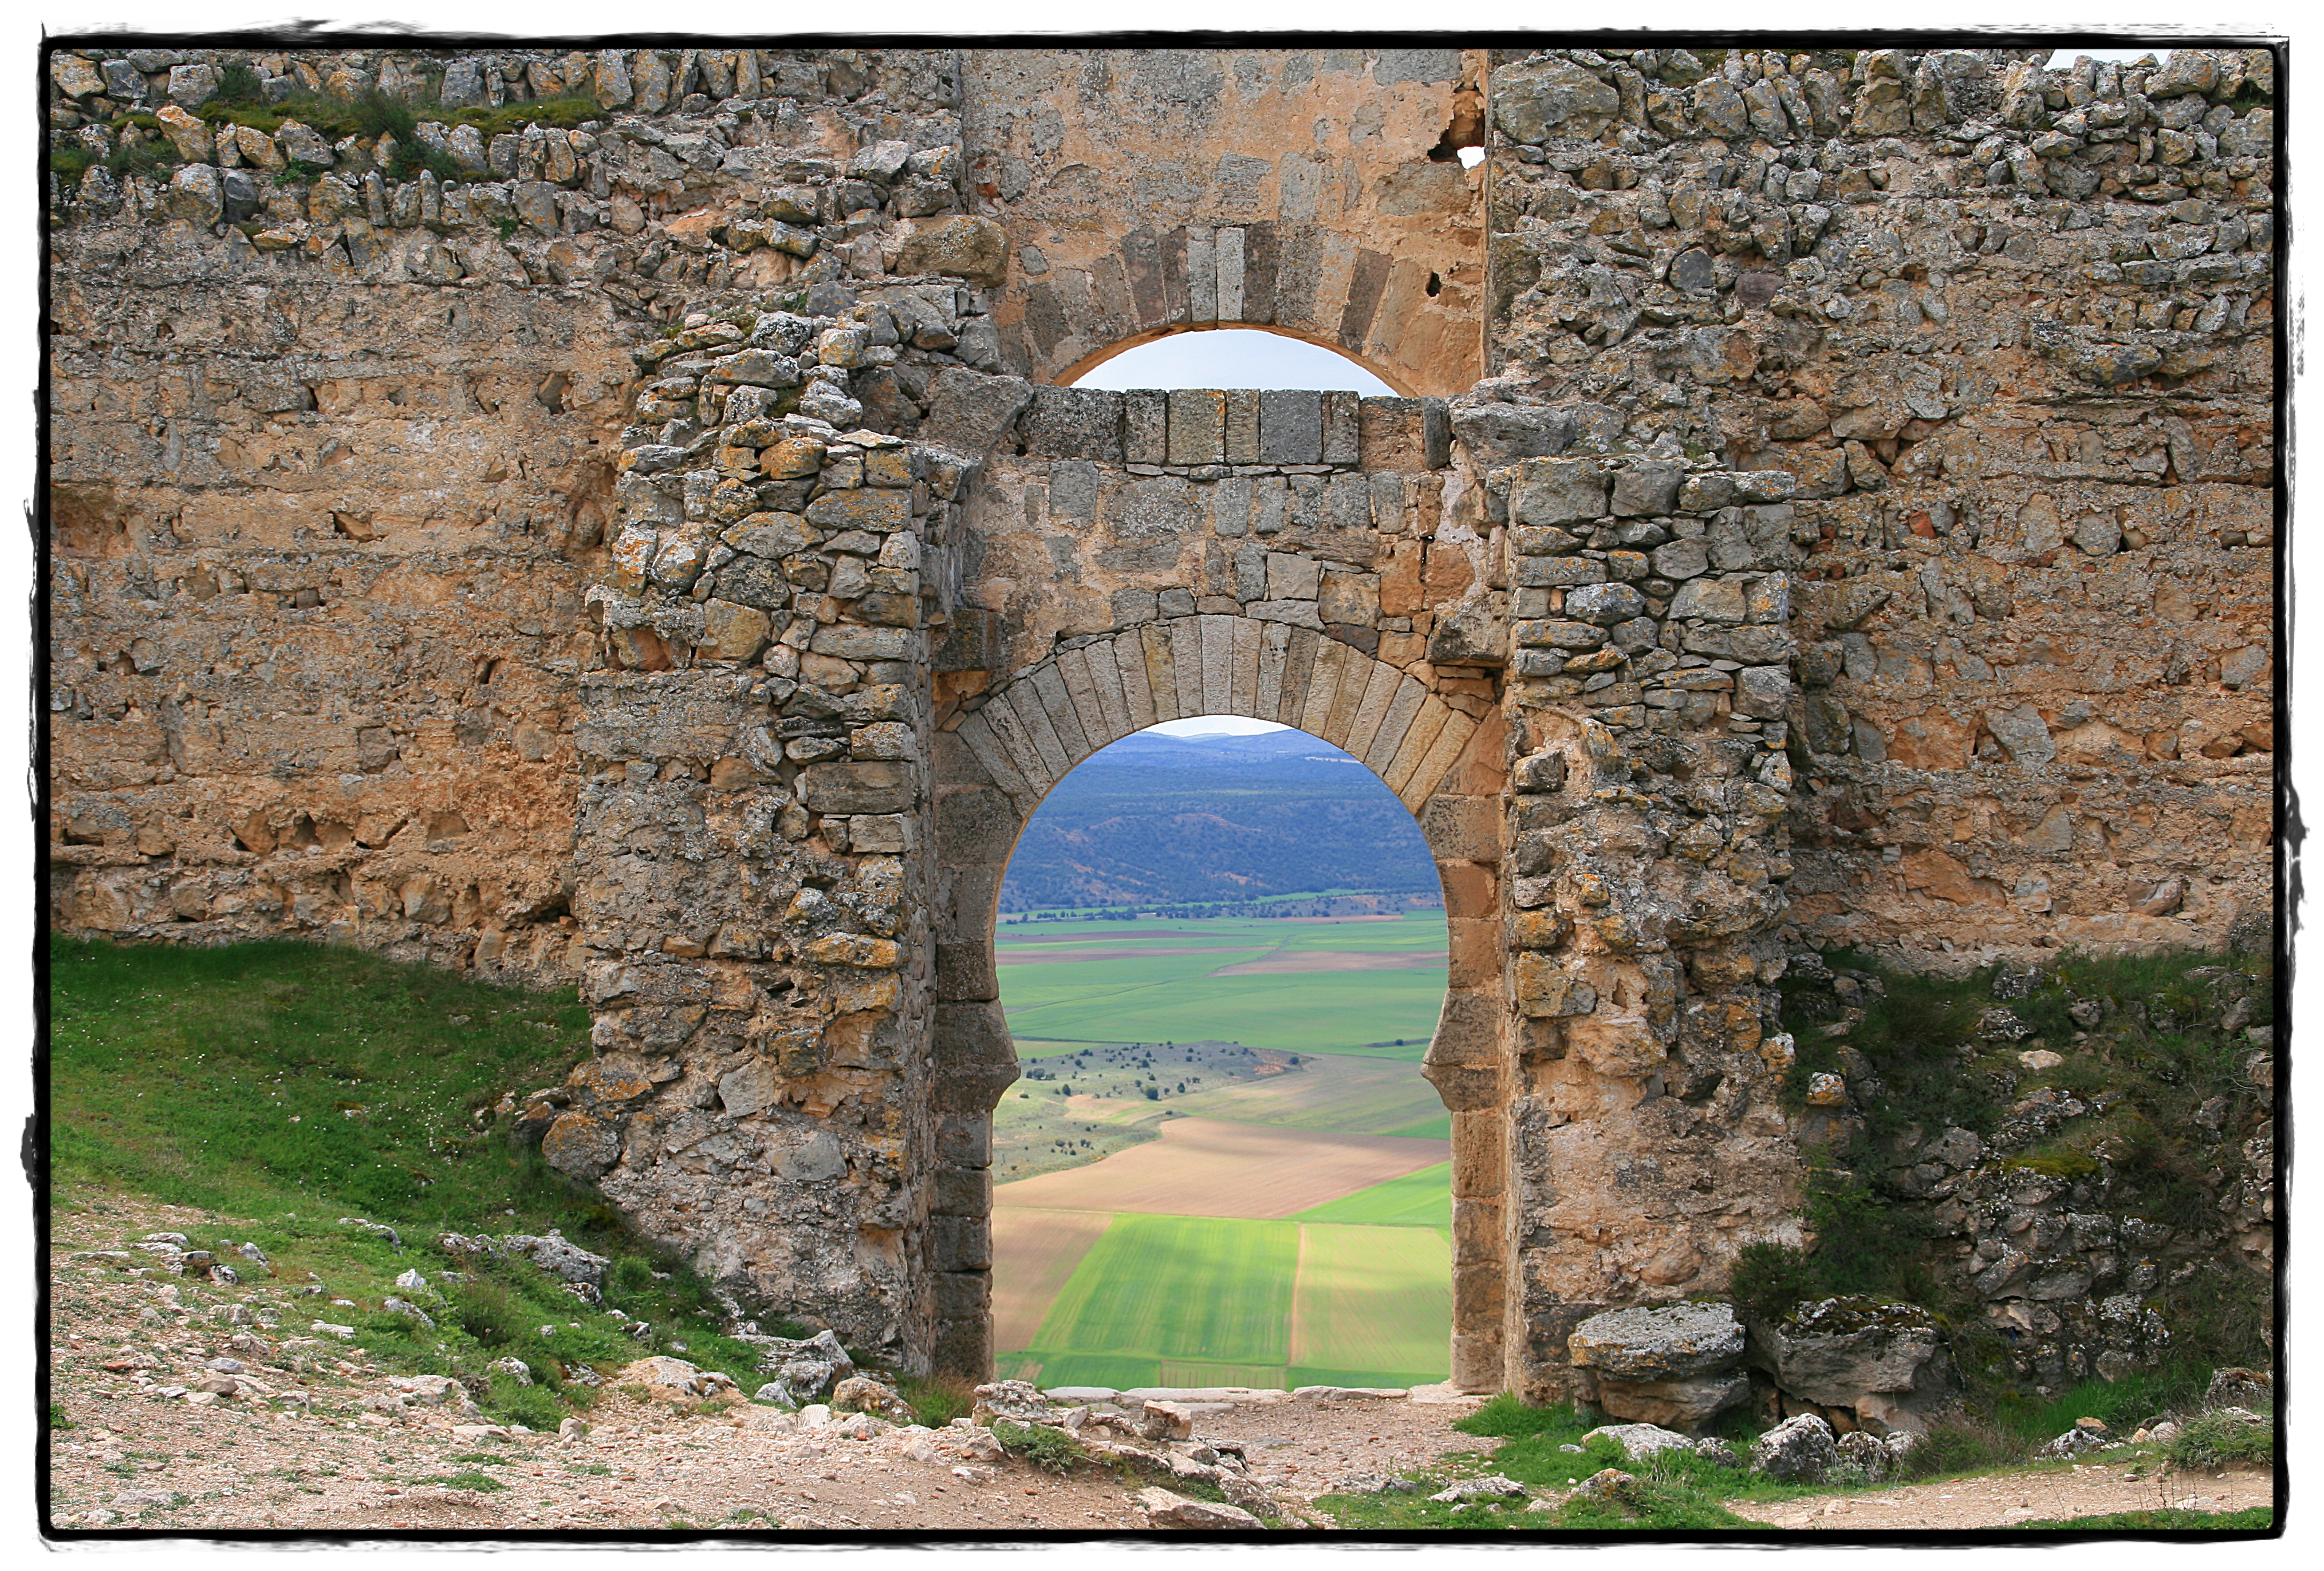
rock, architecture, wall, arch, chapel, ruins, monastery, soria, gormaz, castillodegormaz, abbey, ancient history